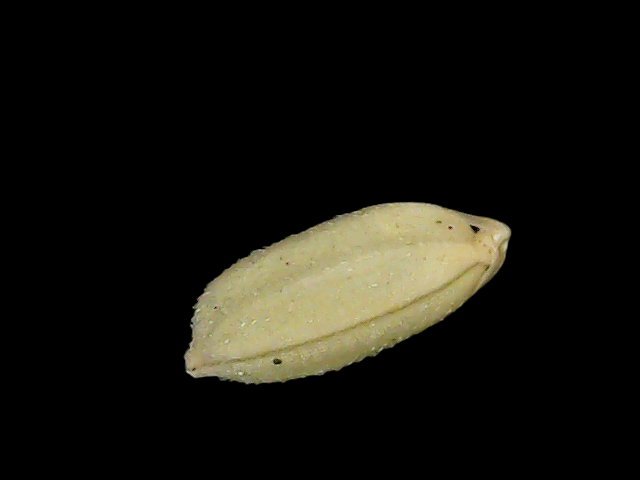
Rice variety: Bd52